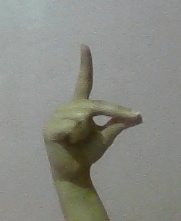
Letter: ta